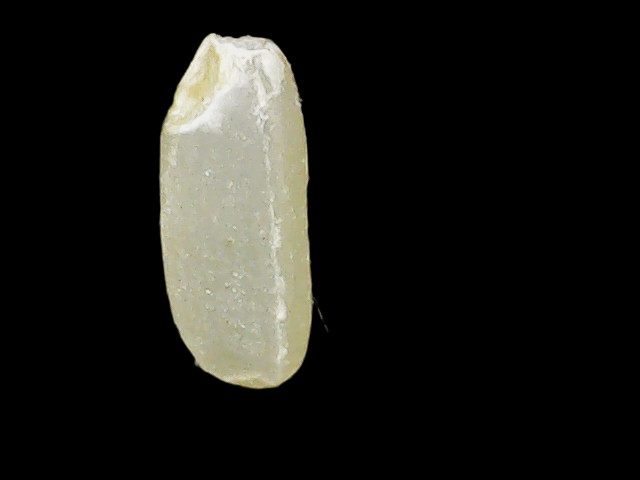
Rice variety: Binadhan17